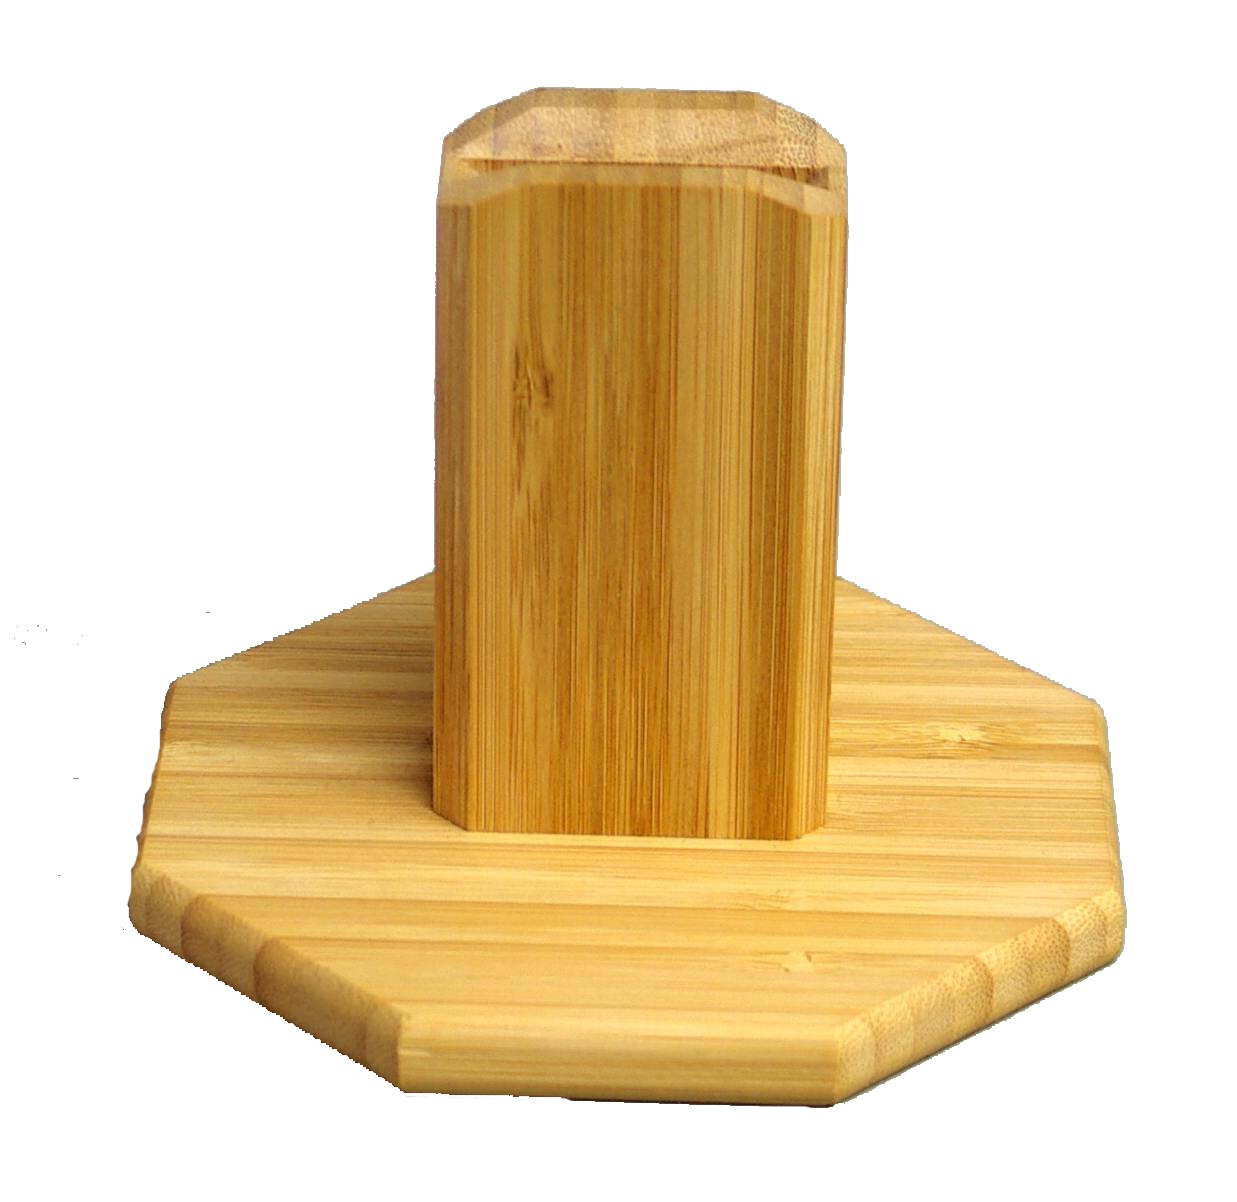
西河 靴ベラ立
靴ベラは別売となります。 箱が必要でしたらご注文時にお申し込みください。税込み＠550円です。 箱のご購入はこちらから
Brand: 西河
Category: Home & Garden > Household Supplies > Shoe Care & Tools > Shoe Trees & Shapers > Shoe Trees